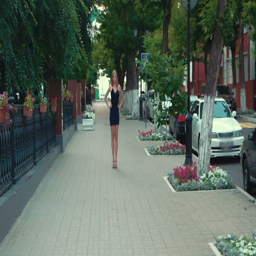
young woman walking toward the camera and back